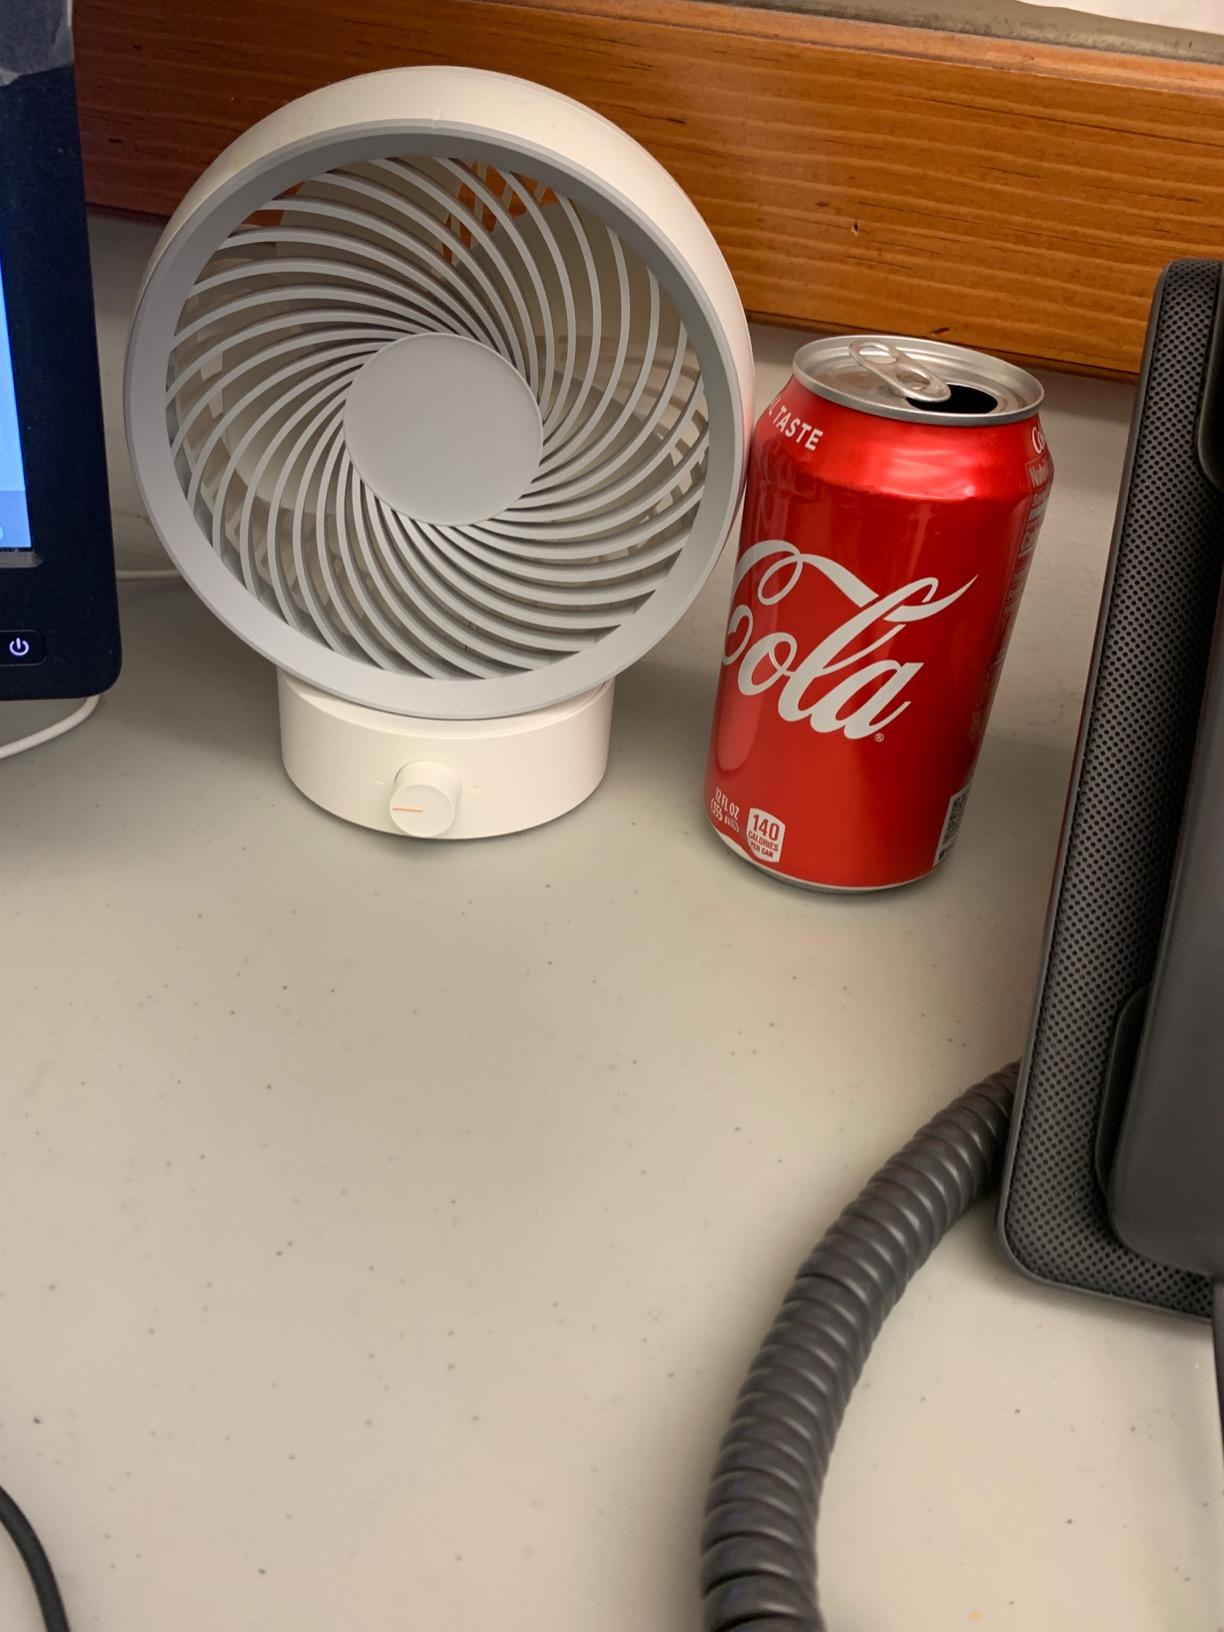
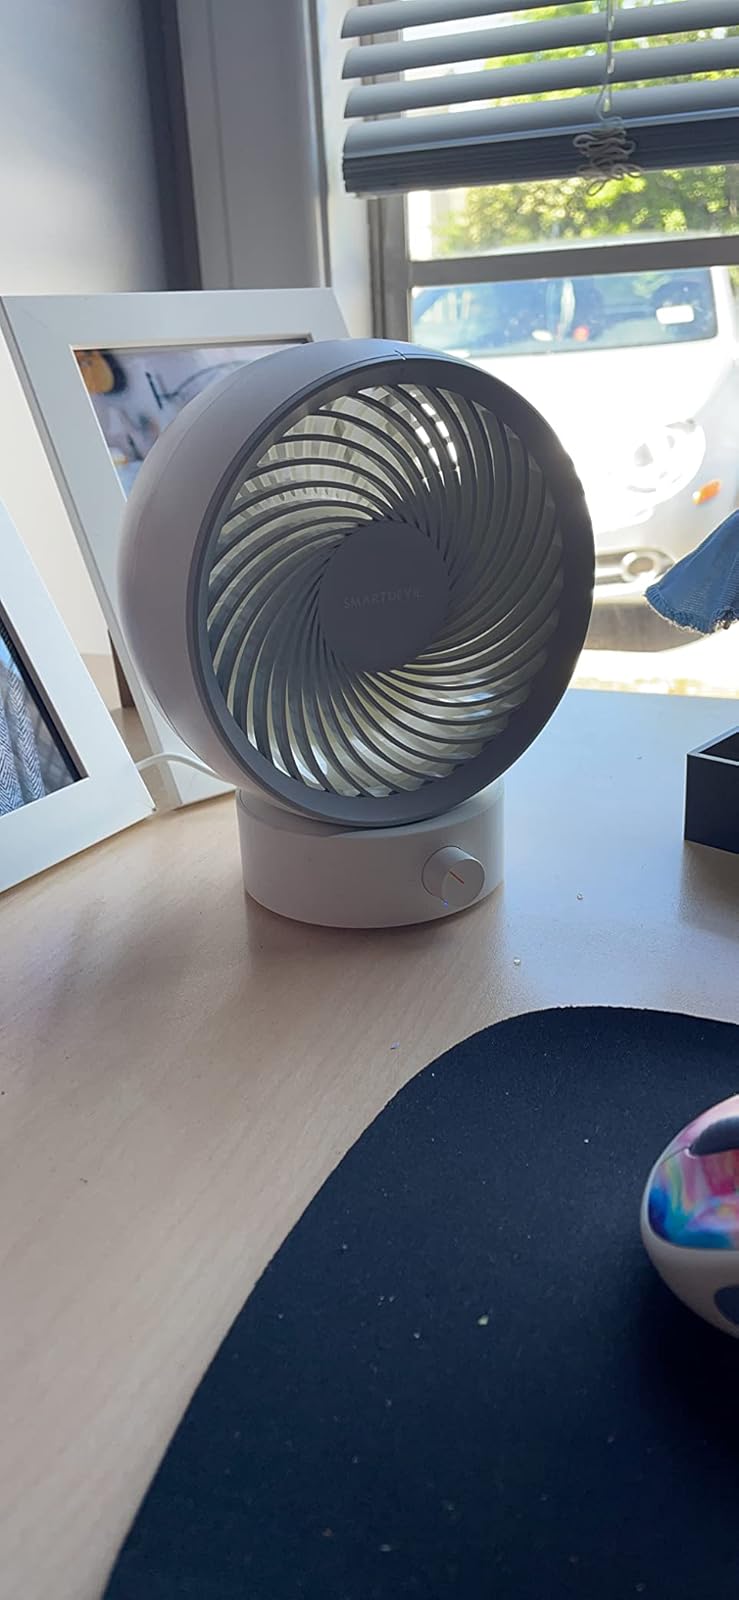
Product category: fan
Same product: yes